Housemaster (film)

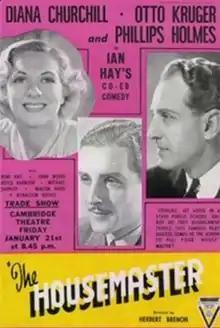

Housemaster is a 1938 British comedy drama film directed by Herbert Brenon and starring Otto Kruger, Diana Churchill and Phillips Holmes. It was made by ABPC at its Elstree Studios. When three young women come to stay at an elite public school, they cause disruption amongst the male students and teachers. It was based on the 1936 play of the same name by Ian Hay.